Drug Enforcement Administration

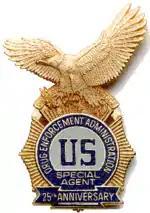
Drug Enforcement Administration 25th Anniversary badge

On April 19, 1995, Timothy McVeigh carried out a terrorist attack on the Alfred P. Murrah Federal Building in Oklahoma City. He was targeting regional offices for the Federal Bureau of Investigation (FBI), Bureau of Alcohol, Tobacco, Firearms and Explosives (ATF) and DEA, all of which had carried out raids that he viewed as unjustified intrusions on the rights of the people. This attack caused the deaths of two DEA employees, one task force member and two contractors in the Oklahoma City bombing. Subsequently, the DEA headquarters complex was classified as a Level IV installation under United States federal building security standards, meaning it was to be considered a high-risk law enforcement target for terrorists. Security measures include hydraulic steel roadplates to enforce standoff distance from the building, metal detectors and guard stations.